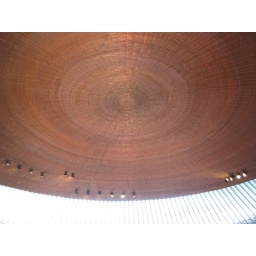
Roof of church in rock